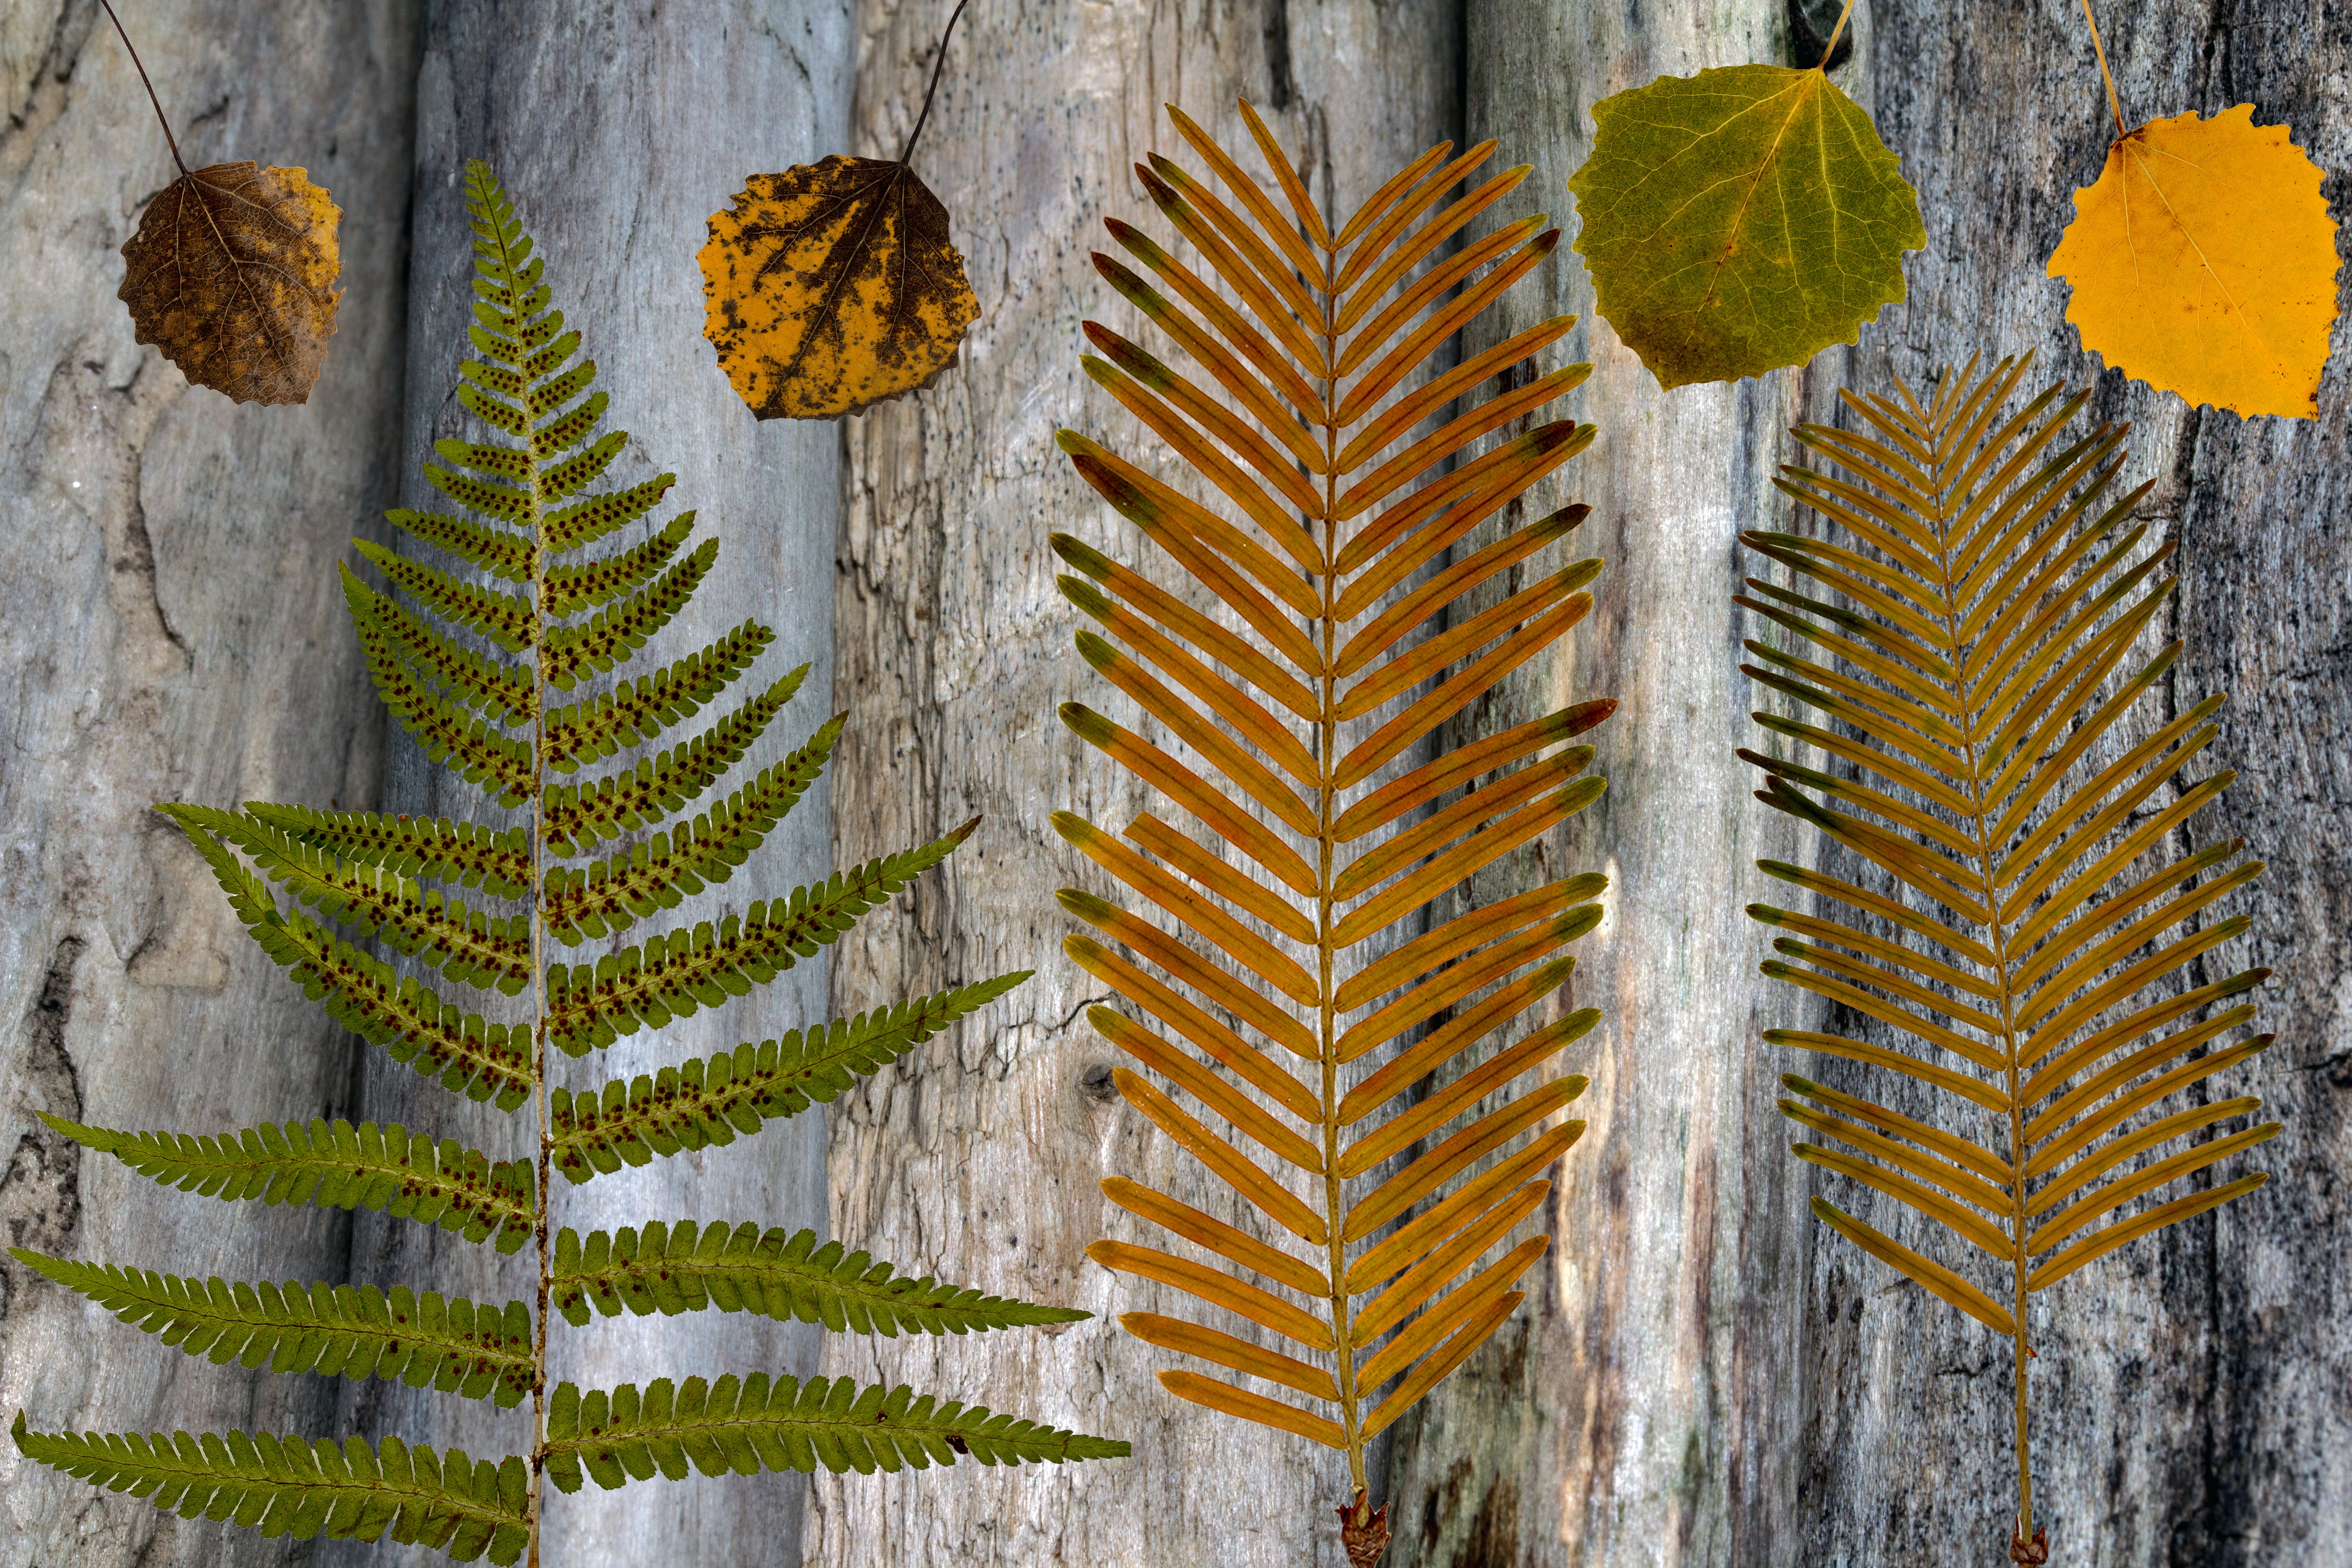
tree, branch, plant, leaf, flower, foliage, pattern, botany, fir, flora, fern, arrangement, spruce, design, composition, dry leaves, wood background, flowering plant, grass family, plant stem, land plant, ferns and horsetails, arecales